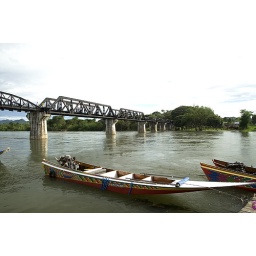
The speed boat. These boats are powered by a truck engine.